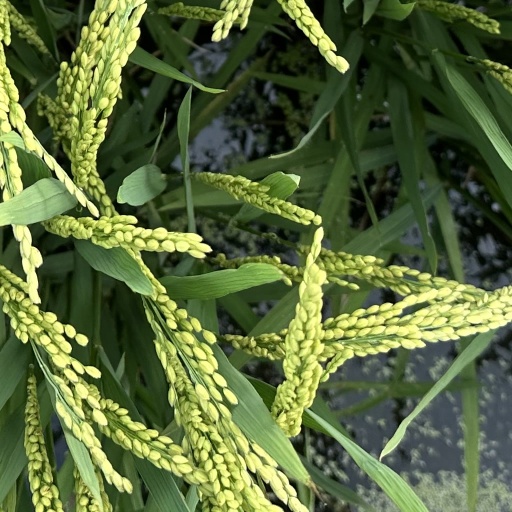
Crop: rice